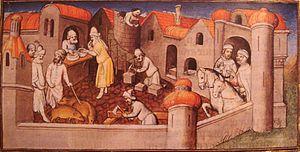
Yumurtalık est un district de la province d'Adana en Turquie.